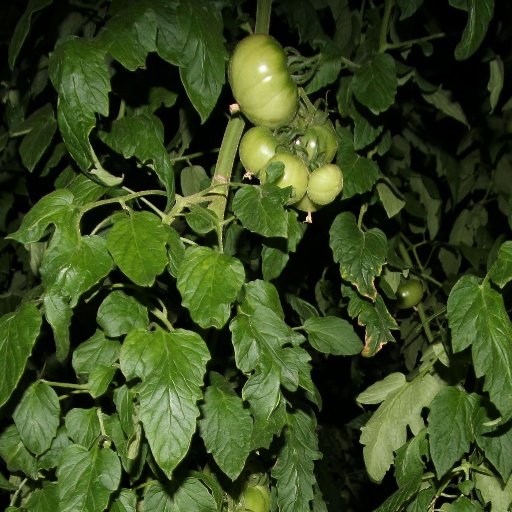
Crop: tomato